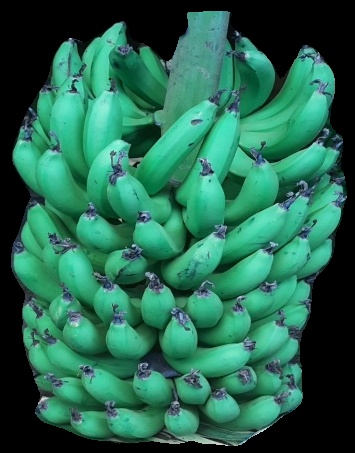
Variety: pachbale
Grade: grade1